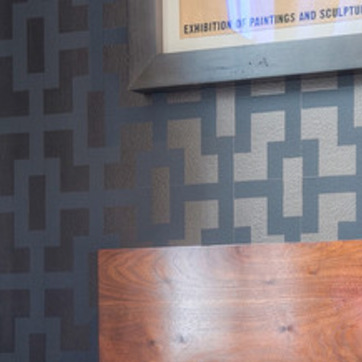
Material: wallpaper